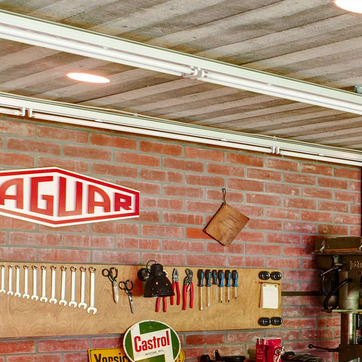
Material: brick